Sky position (RA, Dec in degrees): 176.584, 24.274
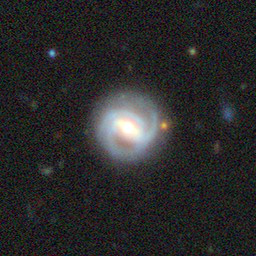
Galaxy morphology: Barred Spiral Galaxies